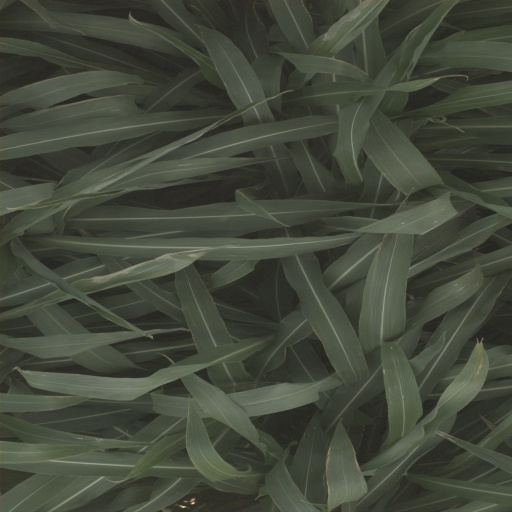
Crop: sorghum